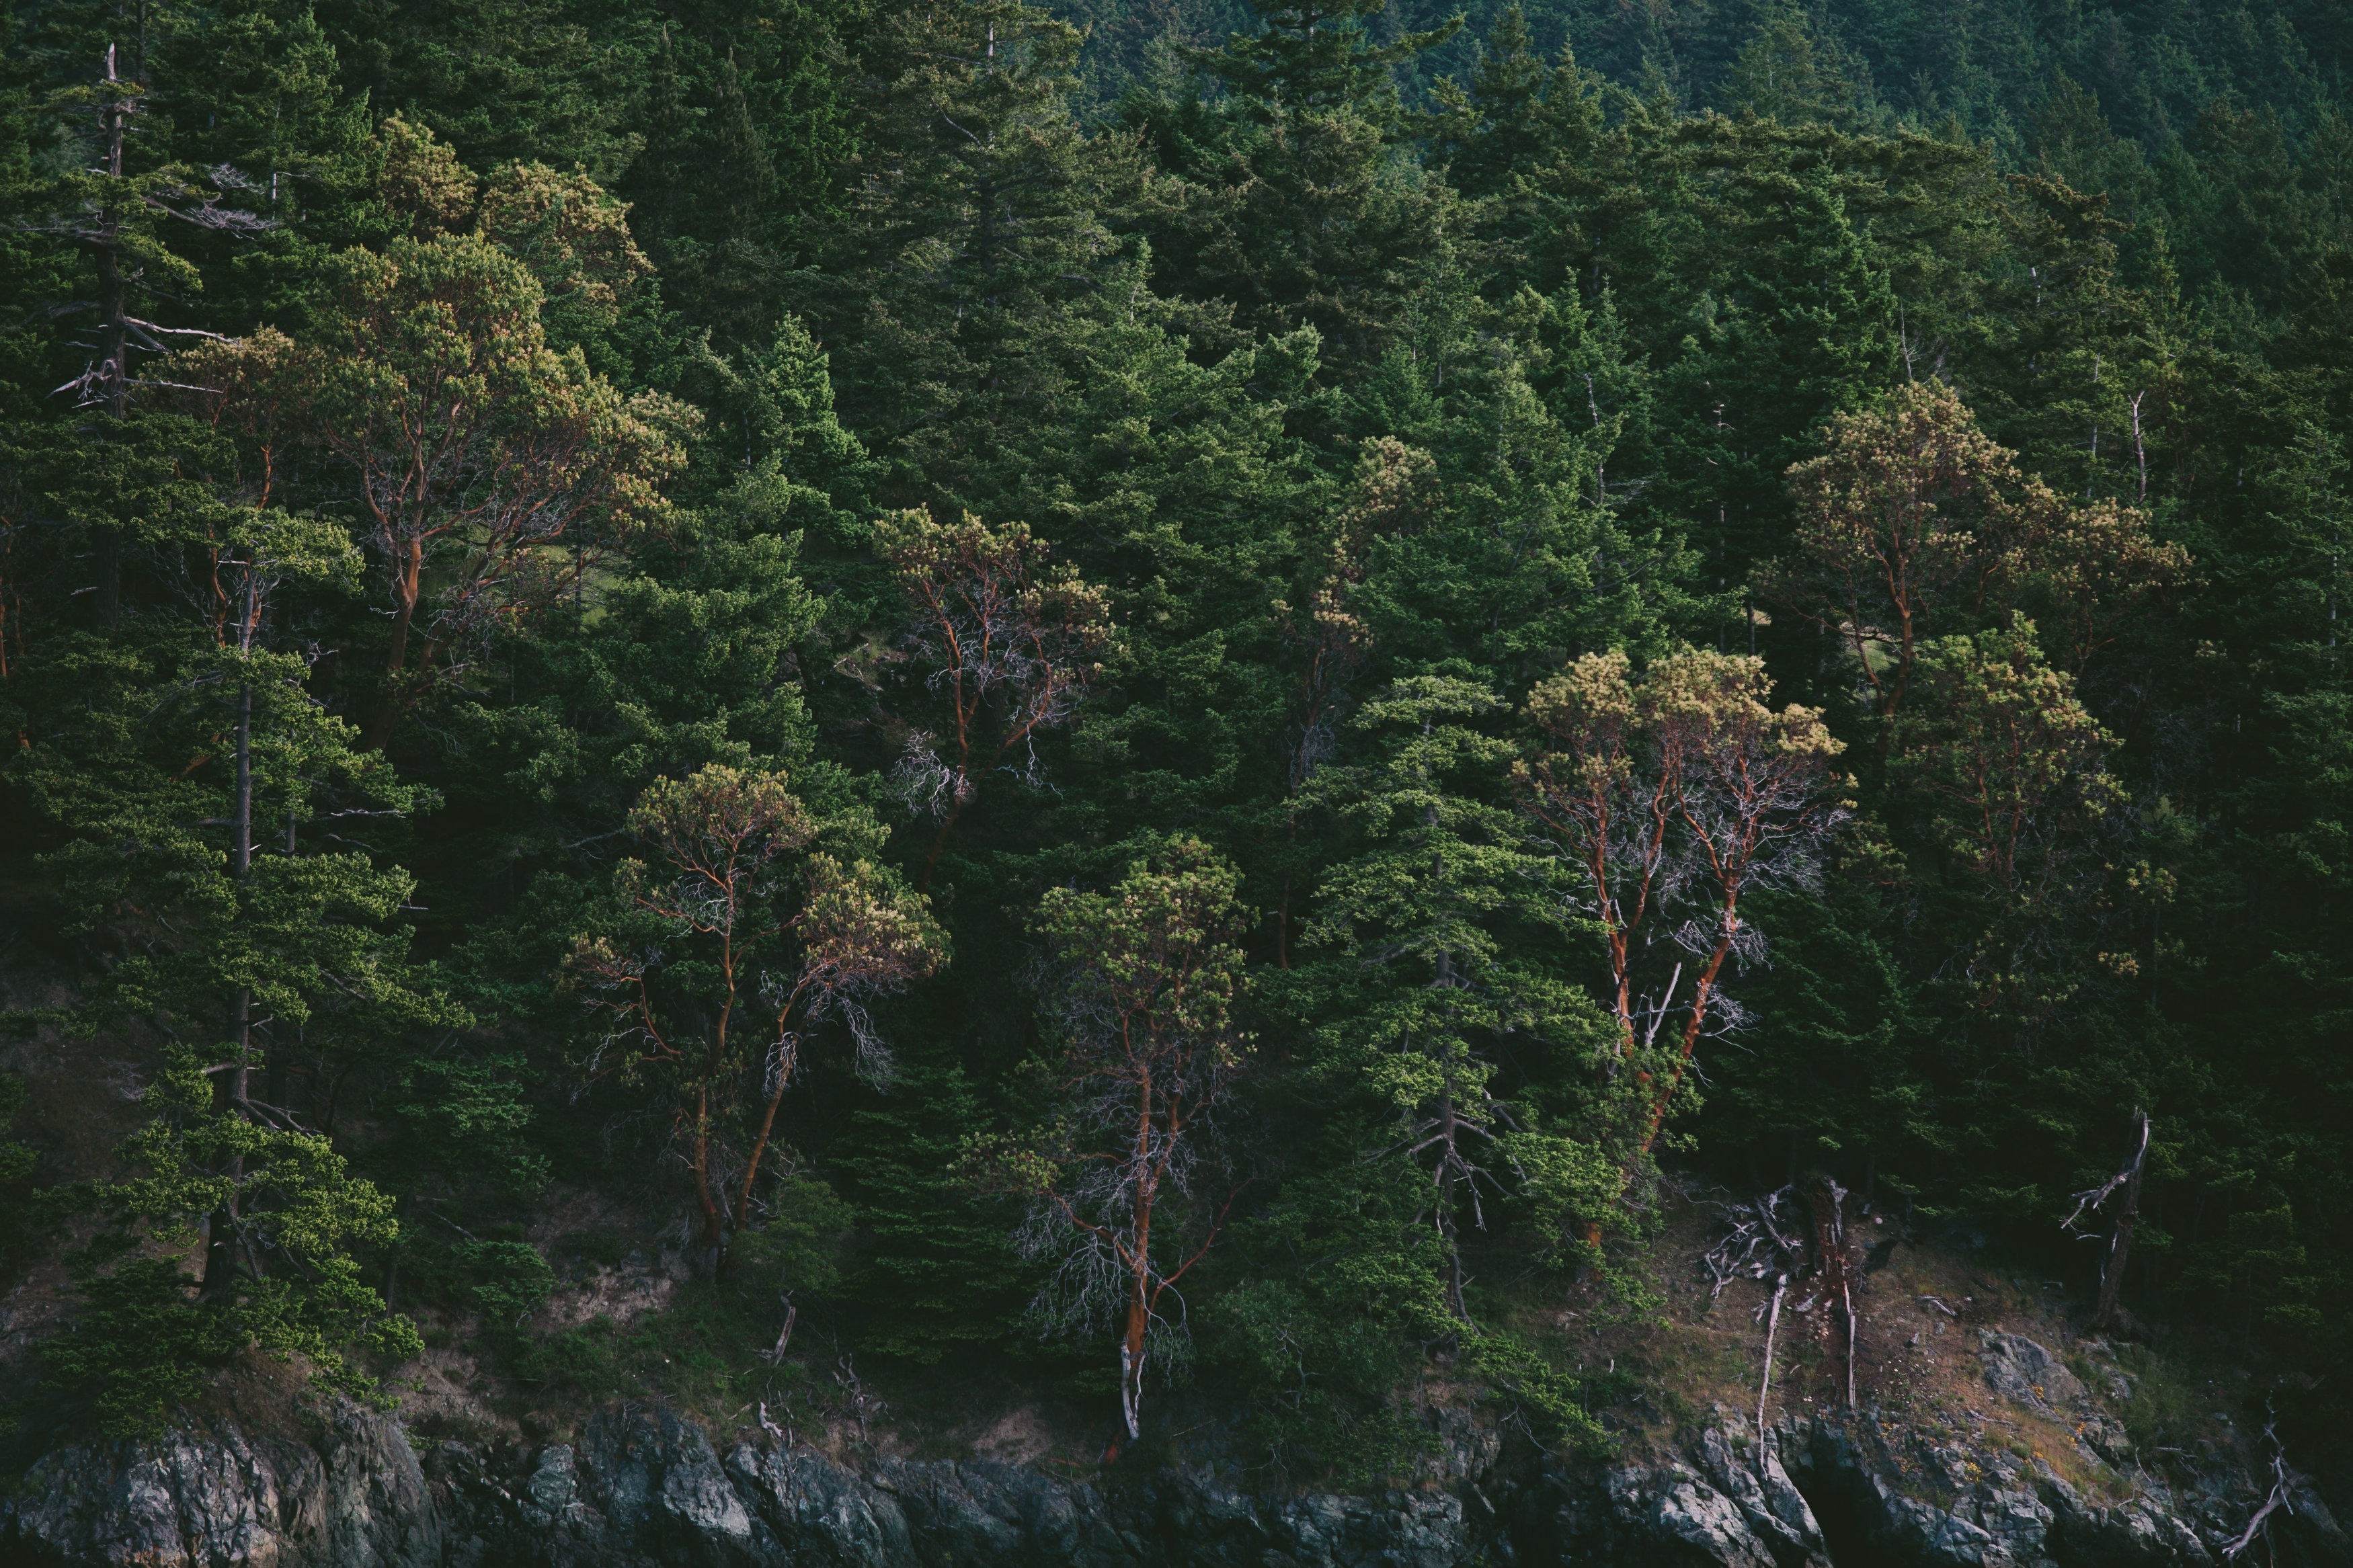
tree, nature, forest, wilderness, mountain, leaf, stream, jungle, autumn, terrain, trees, vegetation, rainforest, woodland, habitat, water feature, ecosystem, old growth forest, natural environment, atmospheric phenomenon, woody plant